Preserve (horse)

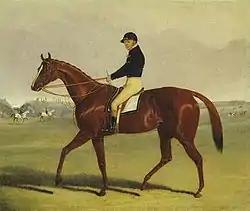
Preserve' with Flatman Up at Newmarket, 1835" by John Frederick Herring, Jr.

Preserve"' (1832–1855) was a British Thoroughbred racehorse and broodmare who won the classic 1000 Guineas at Newmarket Racecourse in 1835. She was the leading British two-year-old filly in 1834, when she was unbeaten in three races at Newmarket. In the following spring she added a victory in the 1000 Guineas before finishing second to Queen of Trumps when favourite for the Oaks Stakes a month later. She returned to win three races at Goodwood Racecourse before ending her career by running fourth in the St Leger Stakes. After her retirement from racing, Preserve became a successful broodmare, whose direct descendants have won many important races, especially in North America.